Tired Theodore (1957 film)

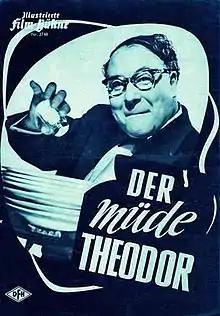

Tired Theodore (German: Der müde Theodor) is a 1957 West German comedy film directed by Géza von Cziffra and starring Heinz Erhardt, Renate Ewert and Peter Weck. It was shot at the Göttingen Studios. The film's sets were designed by the art directors Dieter Bartels and Paul Markwitz.